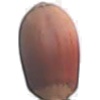
Label: hazelnut